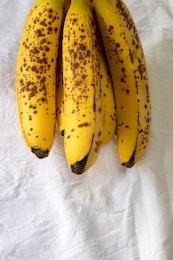
Label: banana